Answer in natural language. Is Window (marked A) behind black dresser with multiple drawers (marked B)? Choose between the following options: yes or no
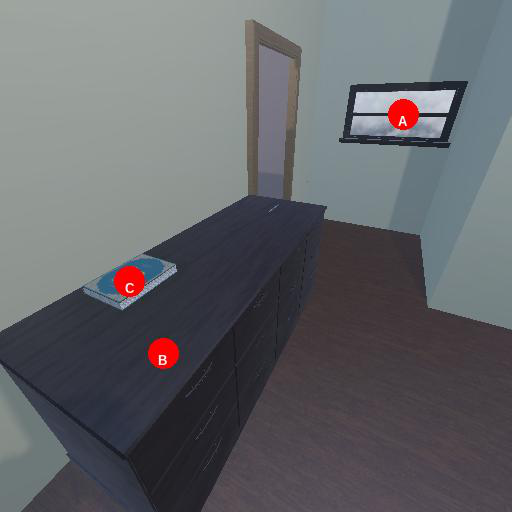
<answer>yes</answer>